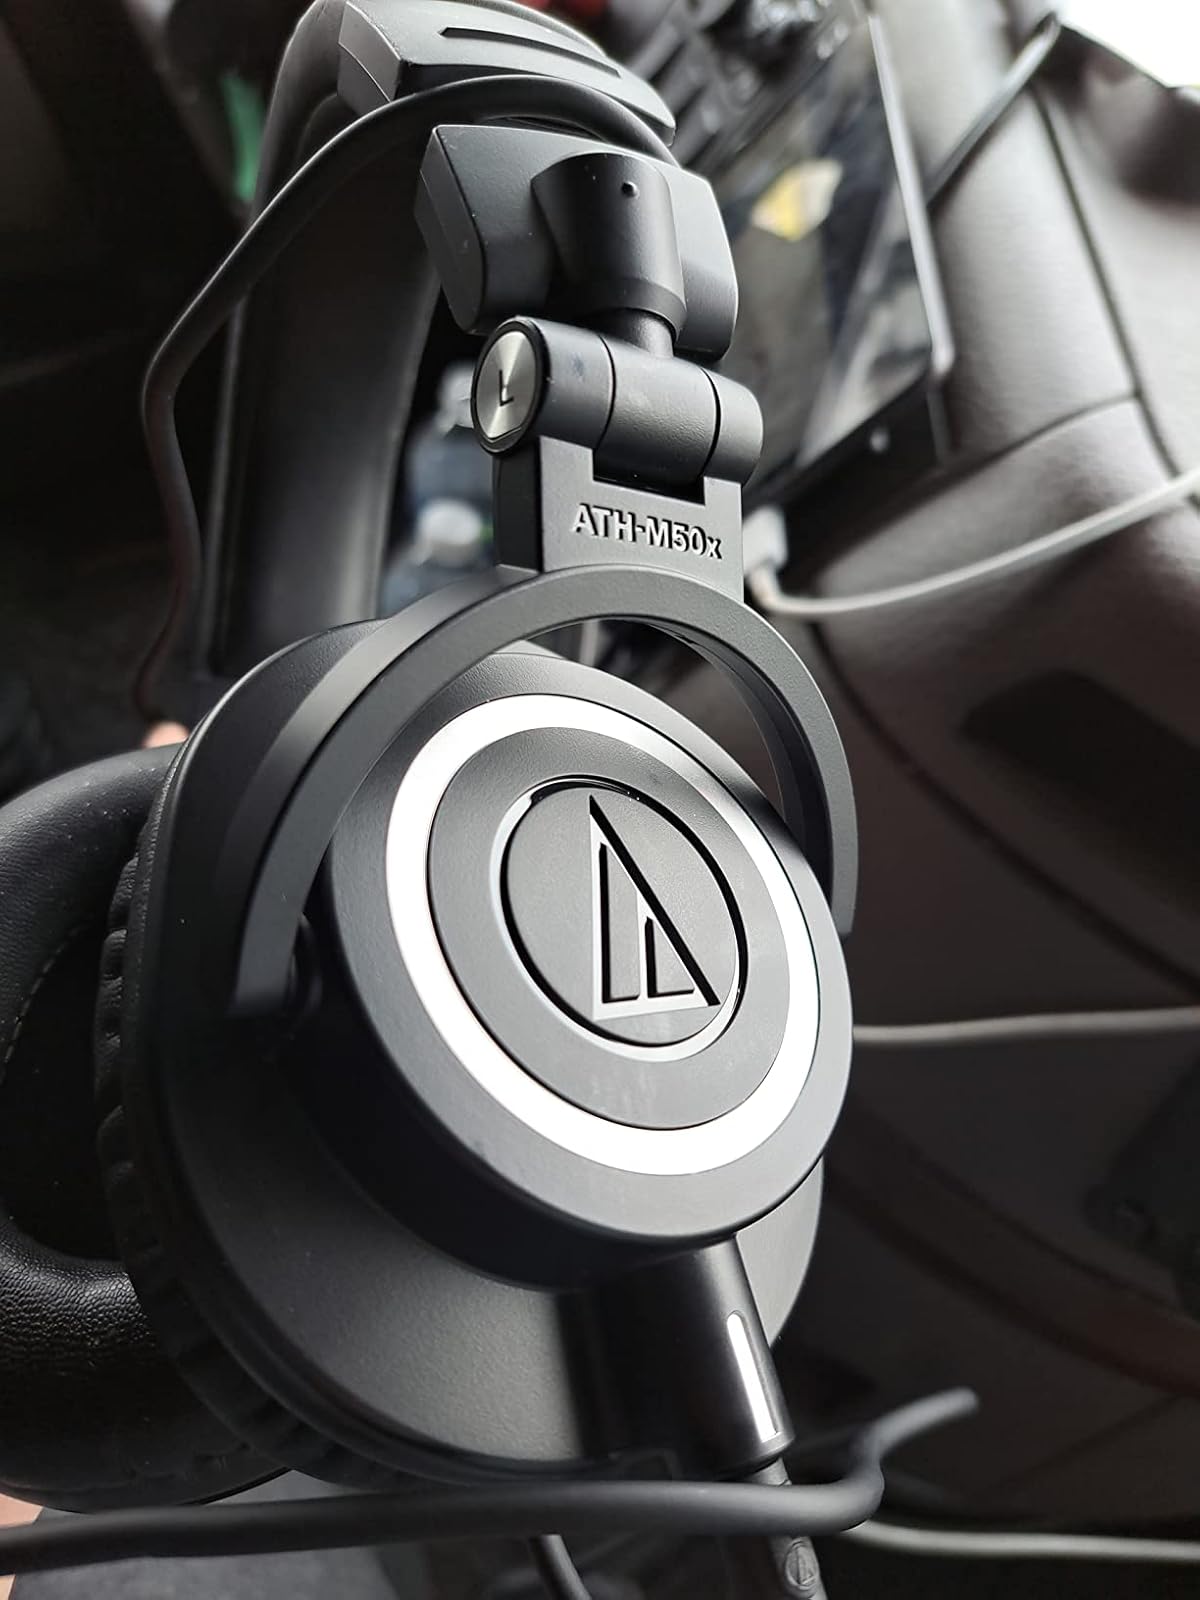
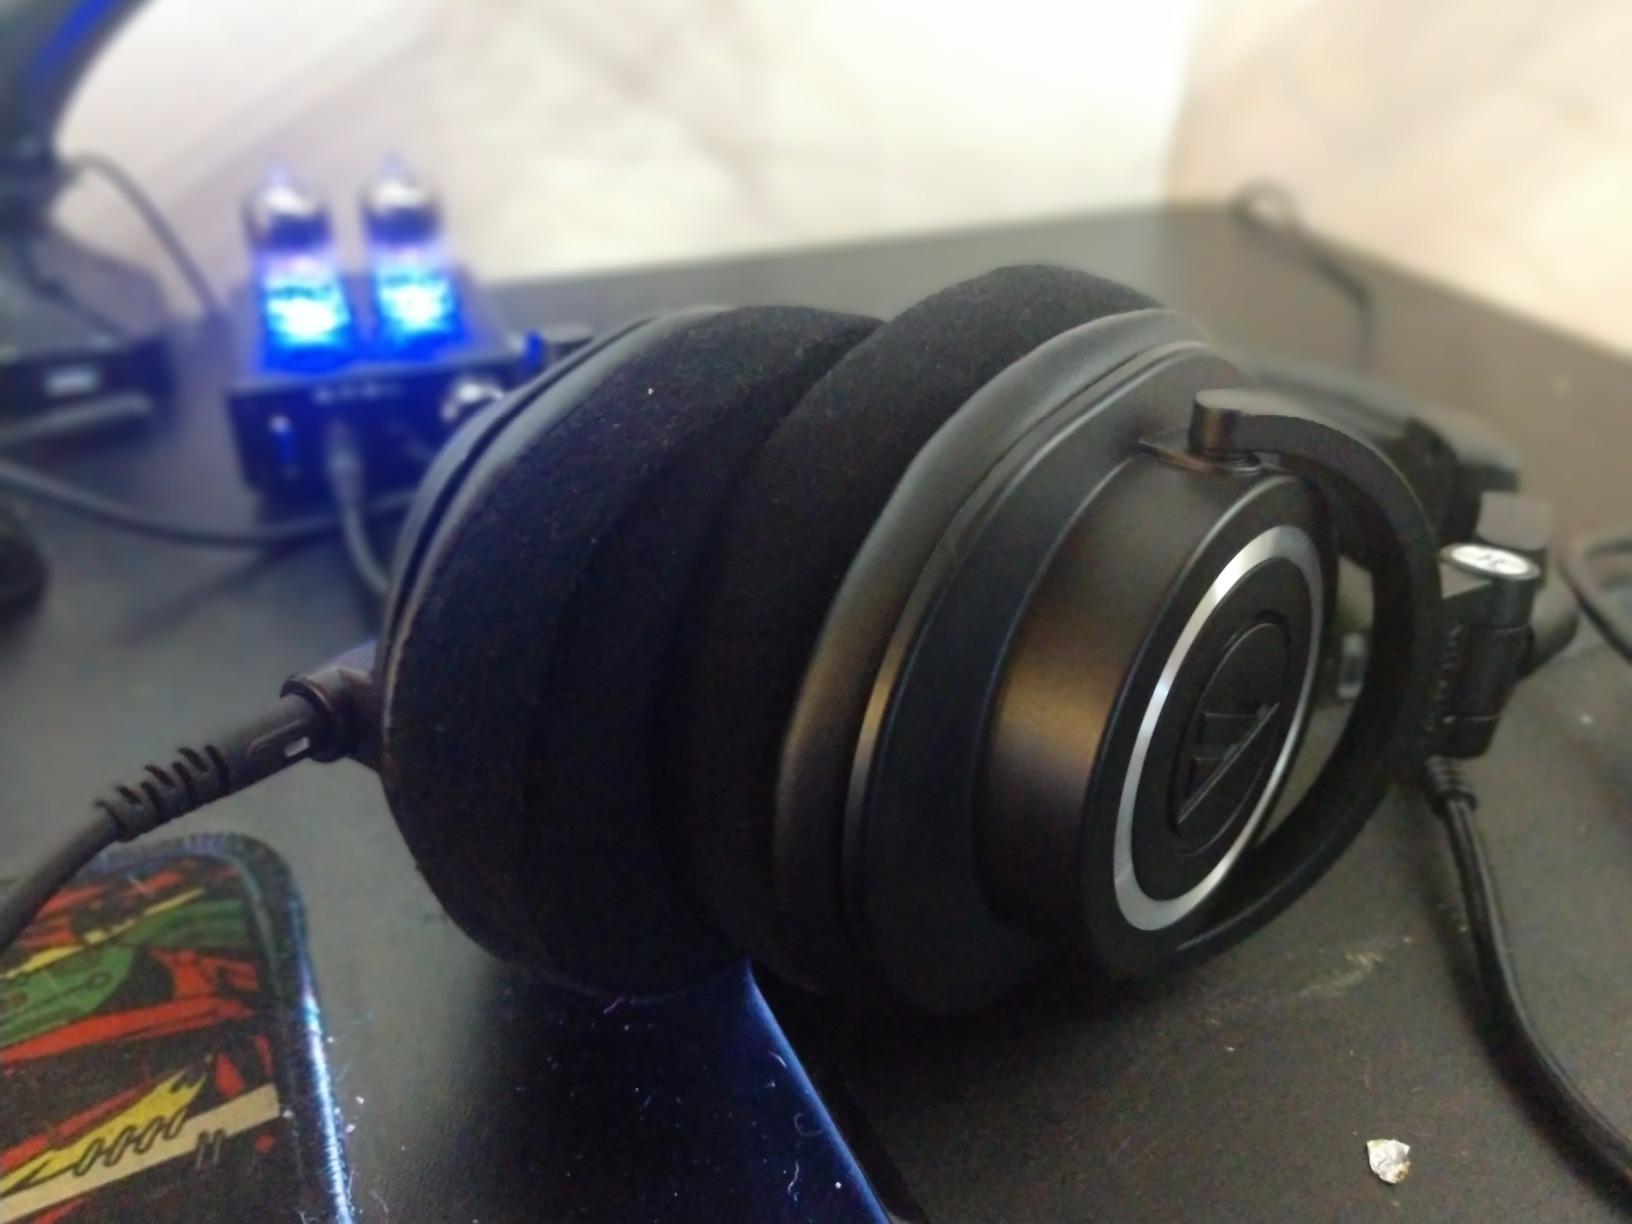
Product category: headphones
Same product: yes